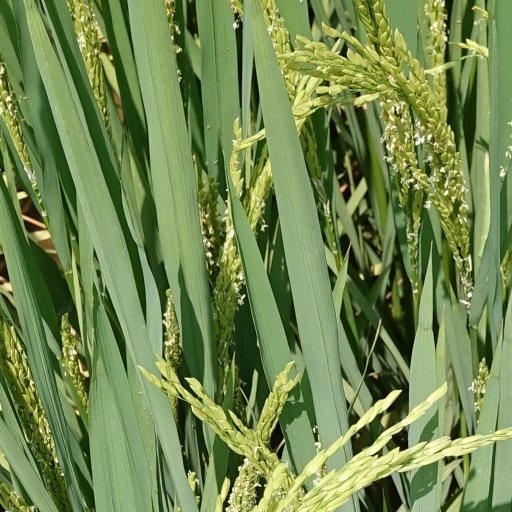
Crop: rice